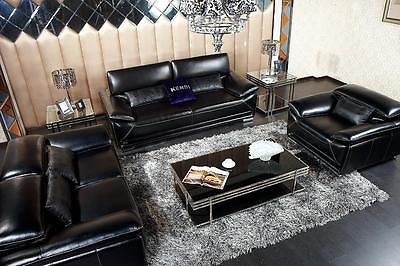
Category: sofa